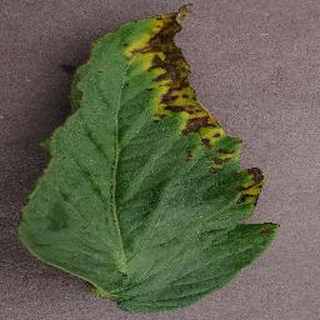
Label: tomato_bacterial_spot